Lim (river)

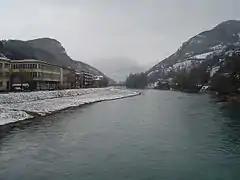
Lim flowing through Prijepolje

The Lim rises below Maglić peak in the Kuči area of eastern Montenegro, very close to the Albanian border, under the name of "Vermosh". Its source is only few kilometers away from the source of the Tara river, but the two rivers go in opposite directions: the Tara to the north-west and the Vermosh to the east, and after only few kilometers it crosses over to Albania. Passing through The Accursed Mountains in Albania and the village of Vermosh, it re-enters Montenegro under the name of "Grnčar". Receiving the Vruje stream from Ali Pasha's Wellsprings from the right at Gusinje, it continues as "Ljuča" for a few more kilometers where it empties into the Lake Plav, creating small delta. It flows out of the lake to the north, next to the high mountain Visitor, under the name Lim for the remaining .